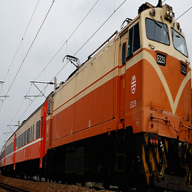
Vehicle type: Trains